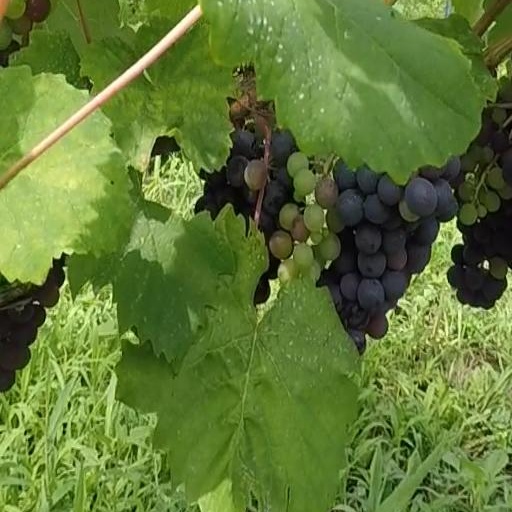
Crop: grape